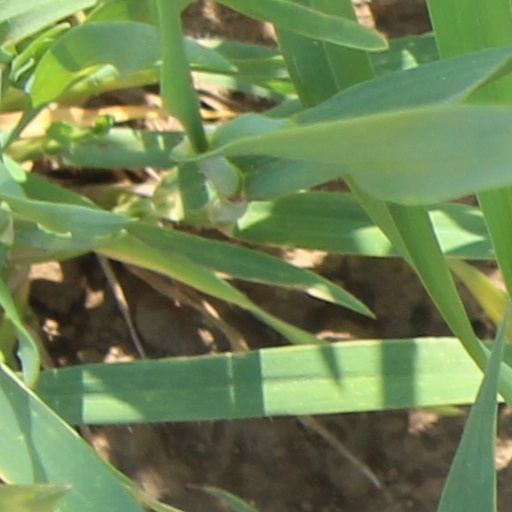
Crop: wheat